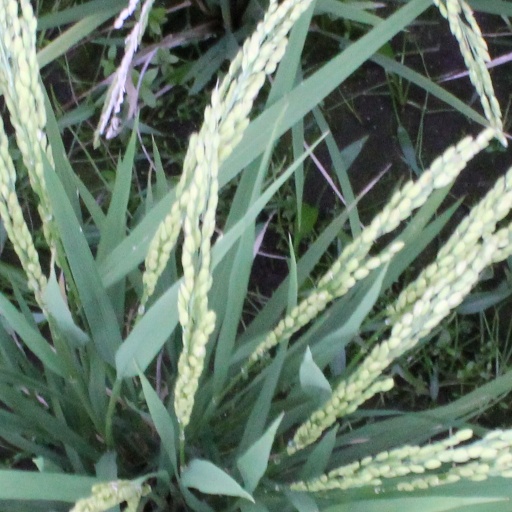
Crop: rice